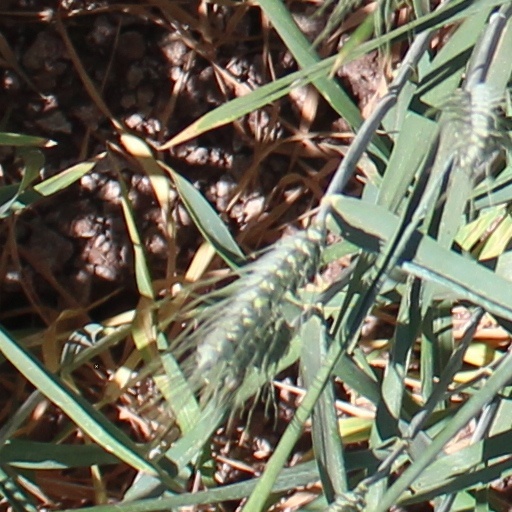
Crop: wheat